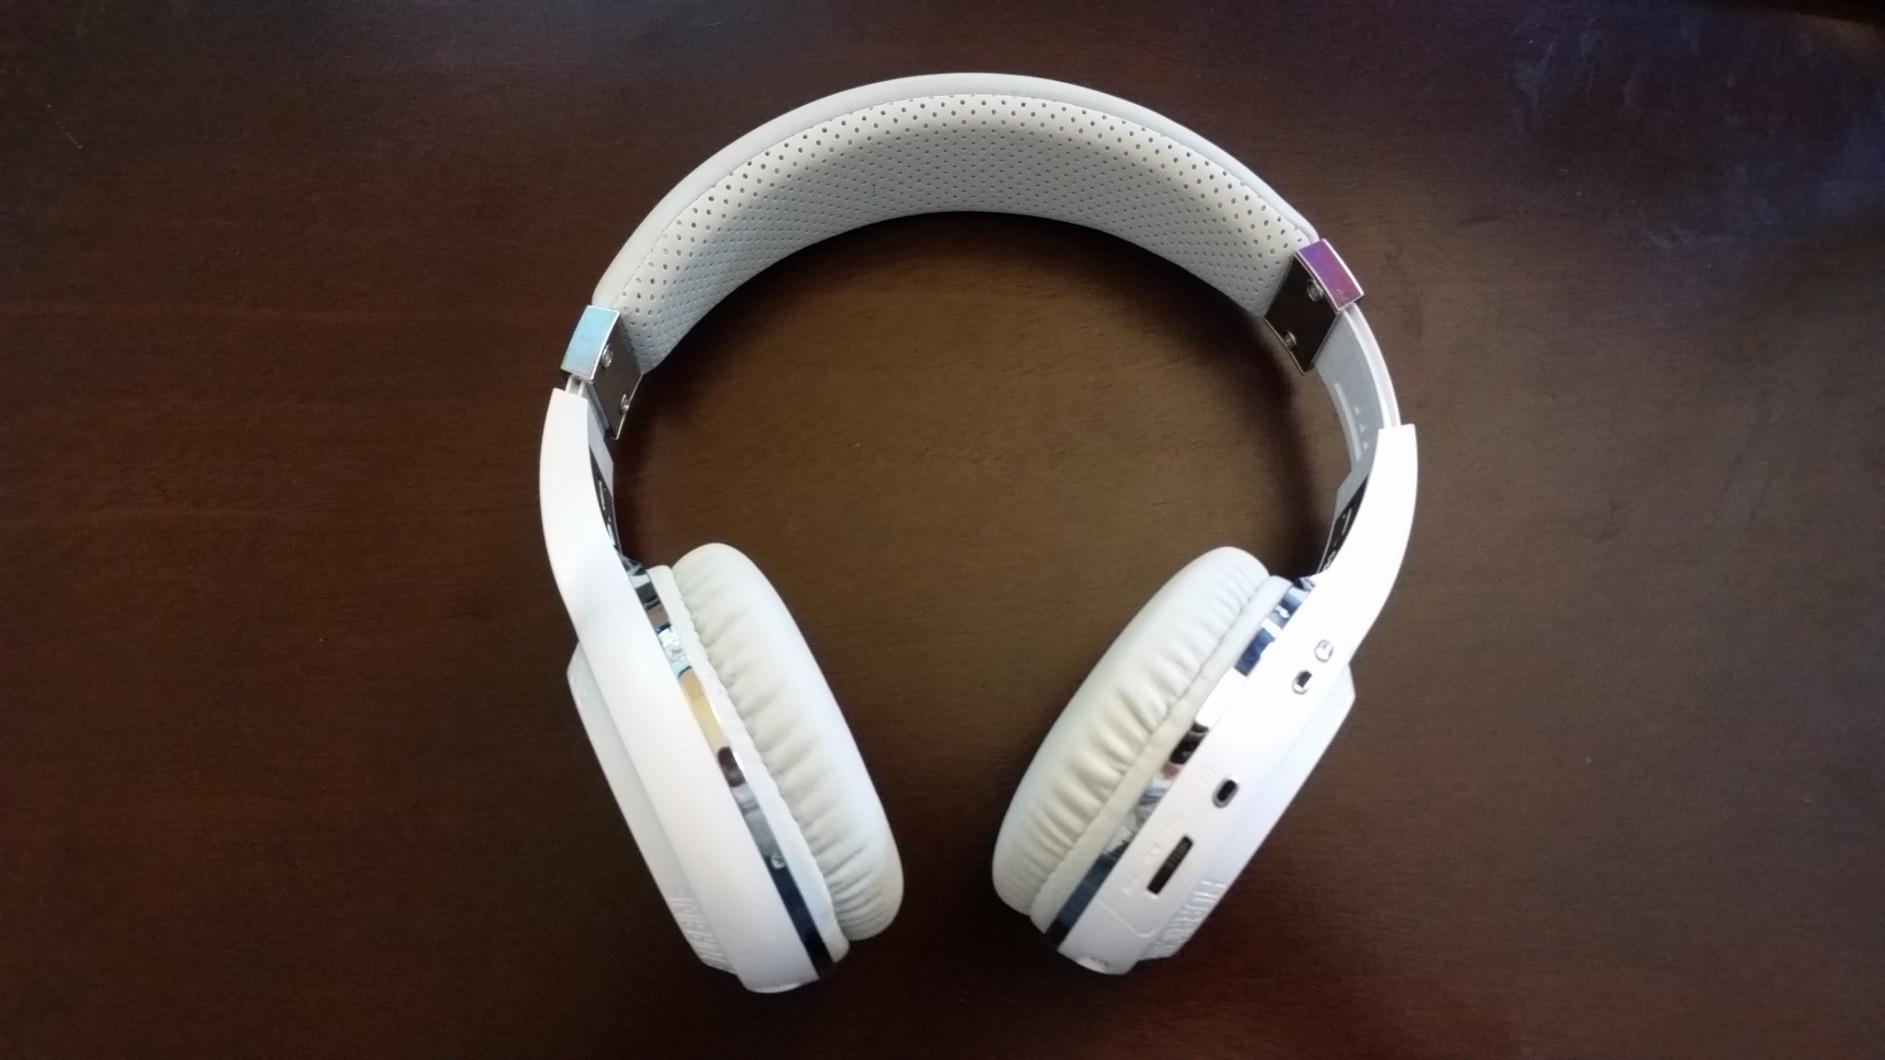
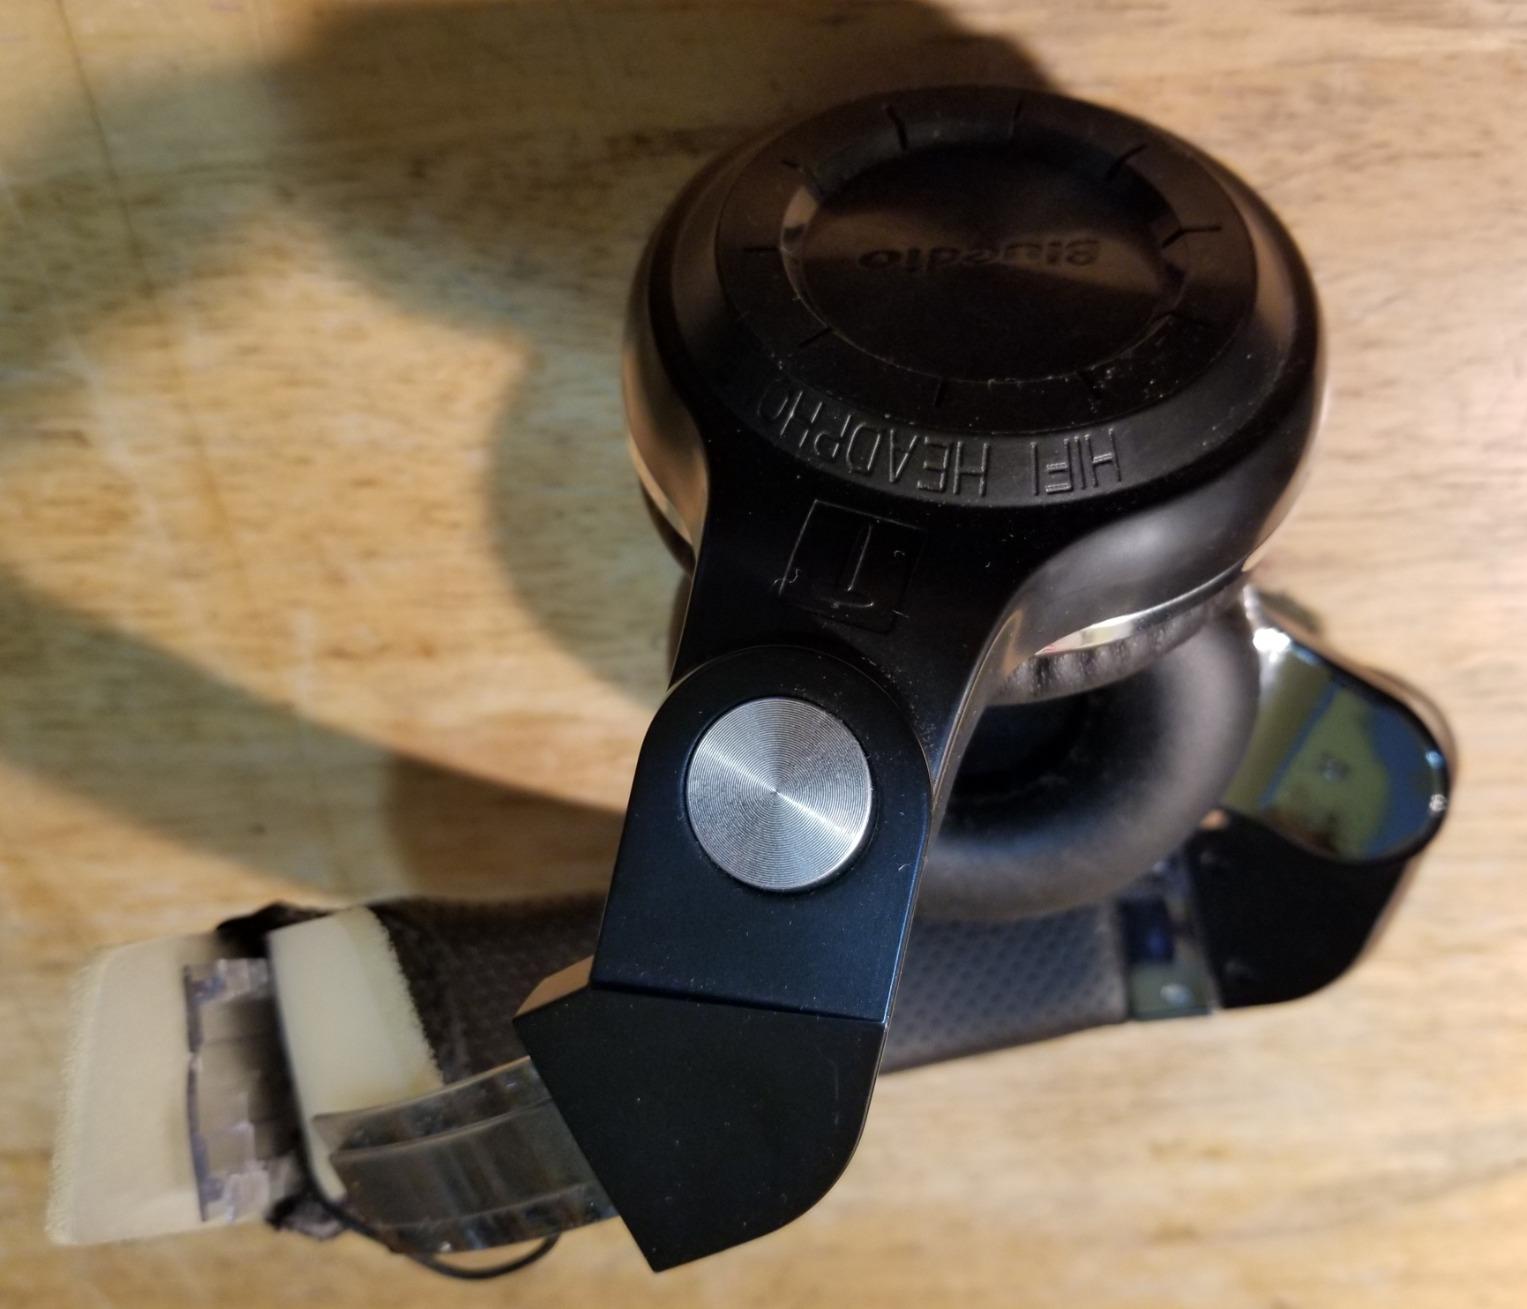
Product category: headphones
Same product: no